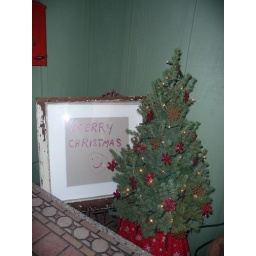
It's a rooted, 2-ft tall Alberta Spruce (Sanders Blue, dwarf).&lt;i&gt;Picea Gluaca&lt;/i&gt;We plan to plant it in the ground later!